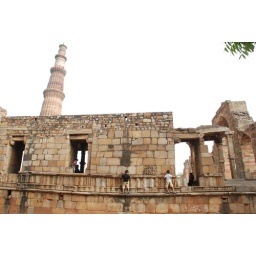
two boys, trying to cross the length of the monument, by walking along the side of the wall. location: Qutb Minar, New Delhi